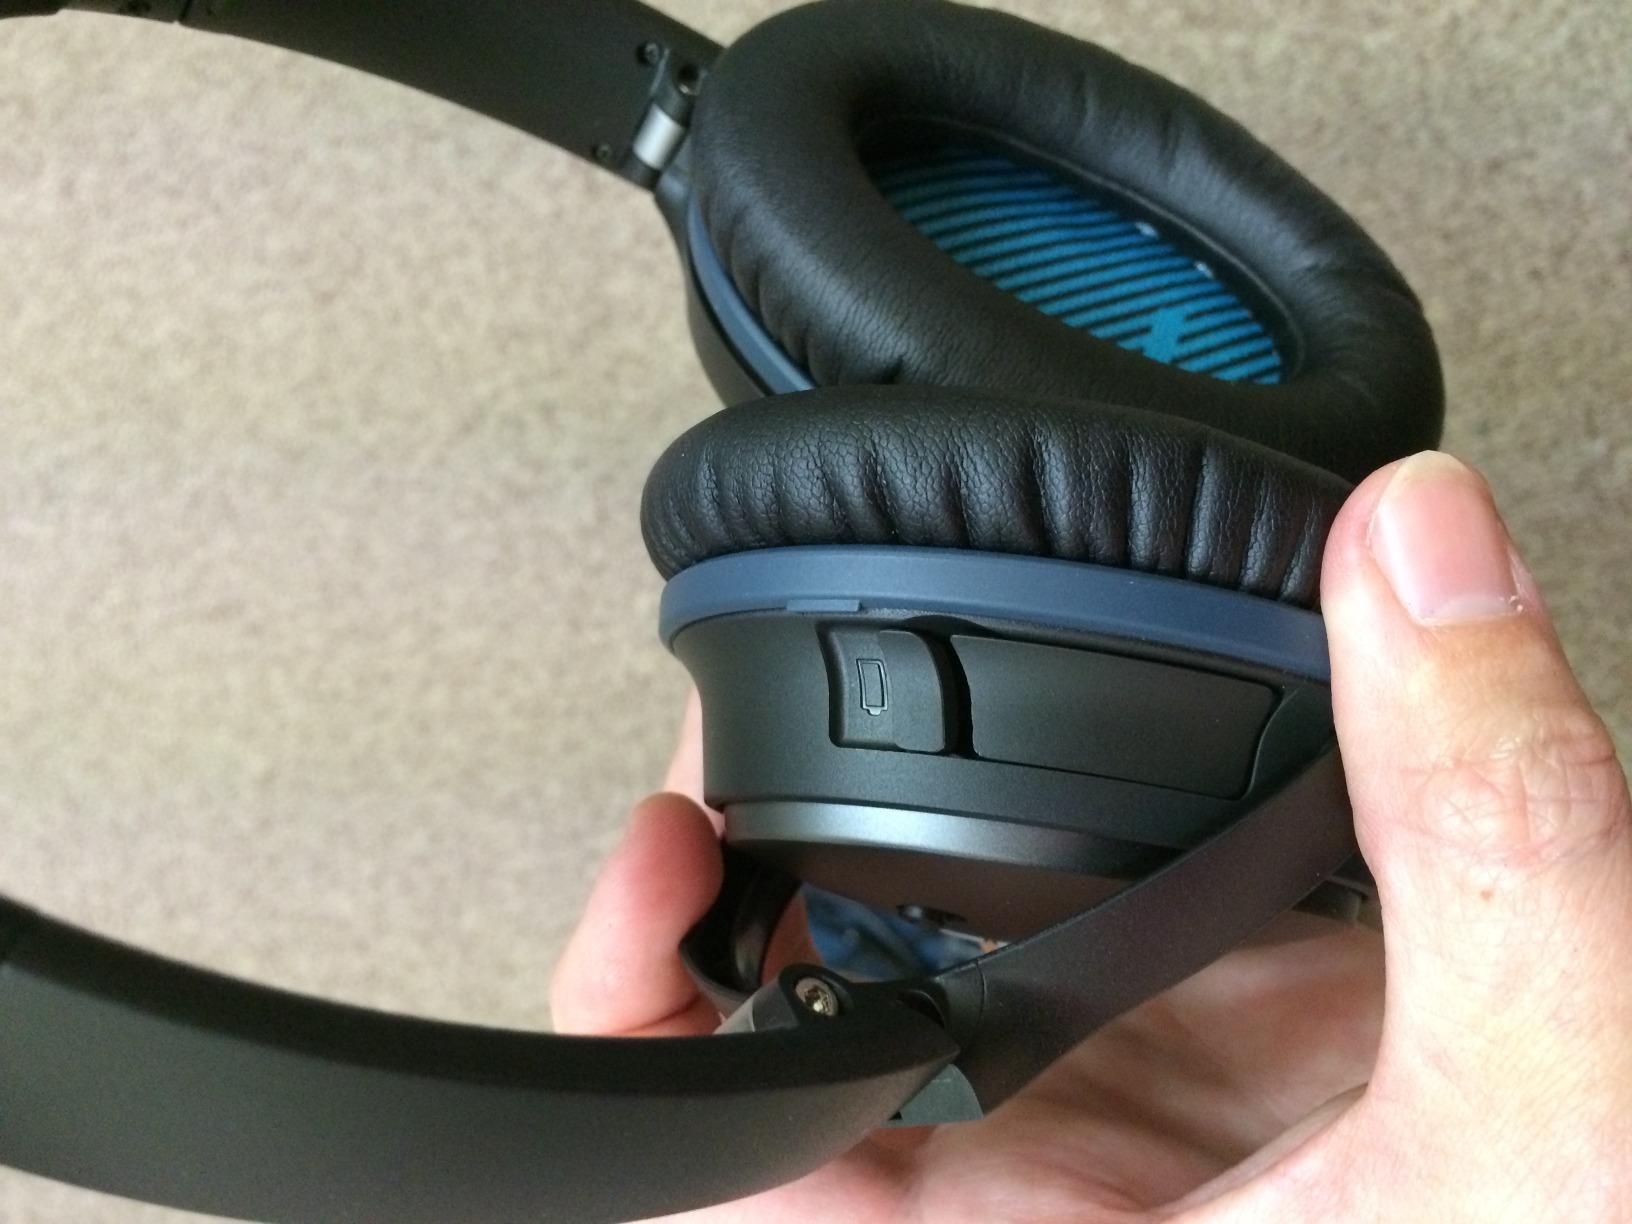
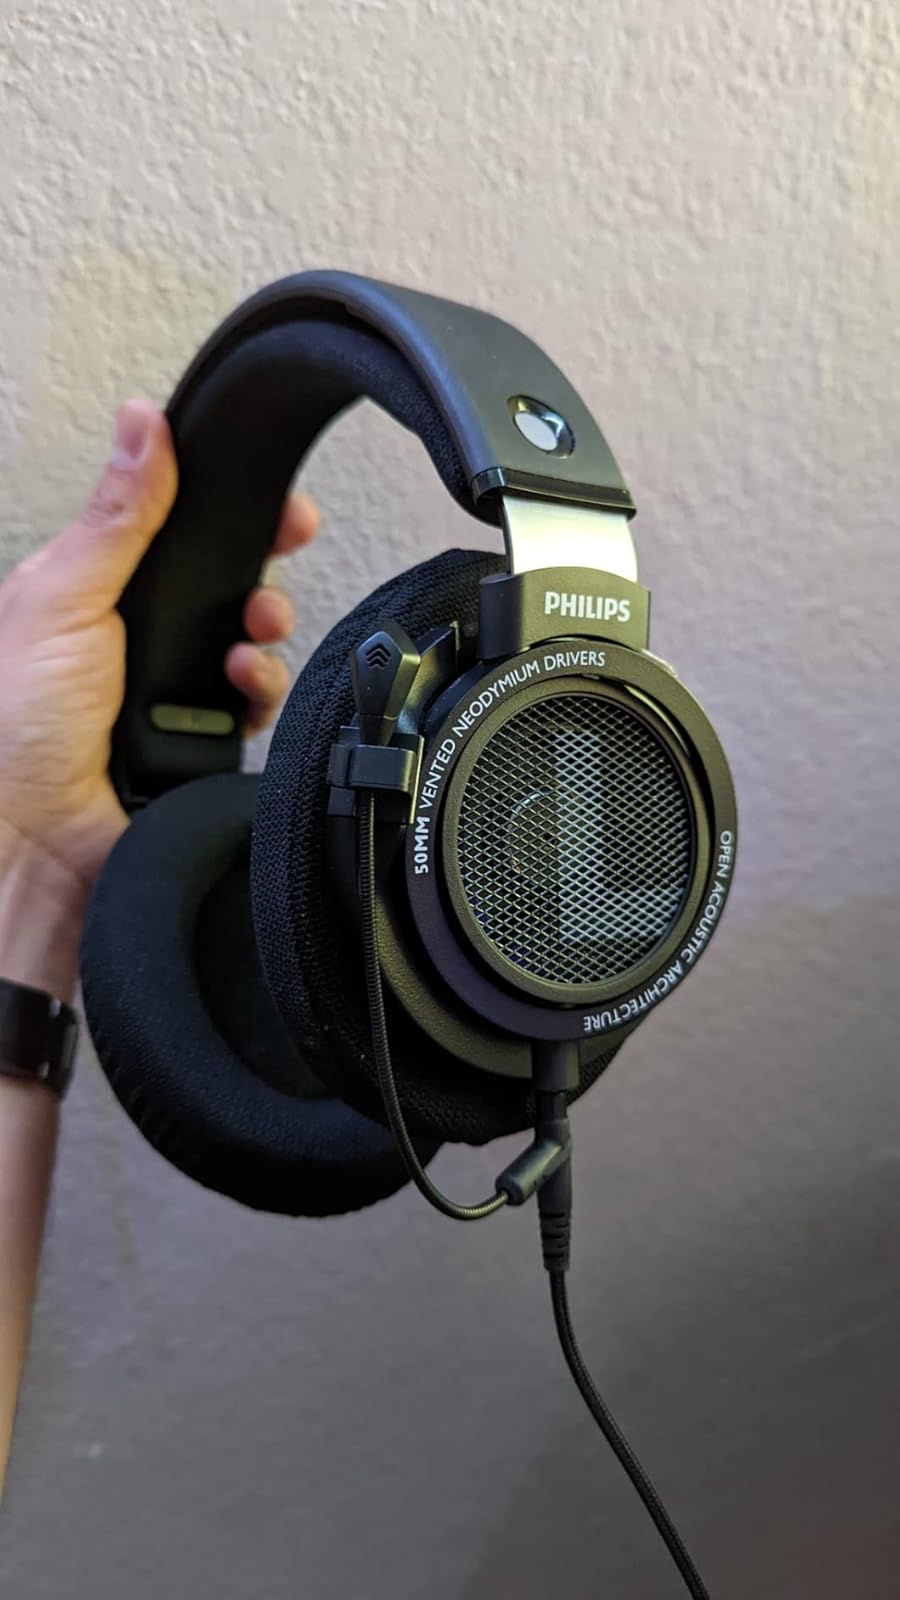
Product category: headphones
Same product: no